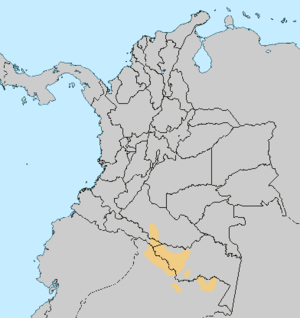
Les langues witotoanes sont une famille de langues amérindiennes d'Amérique du Sud, parlées dans le Nord-Ouest de l'Amazonie, au Pérou et en Colombie.